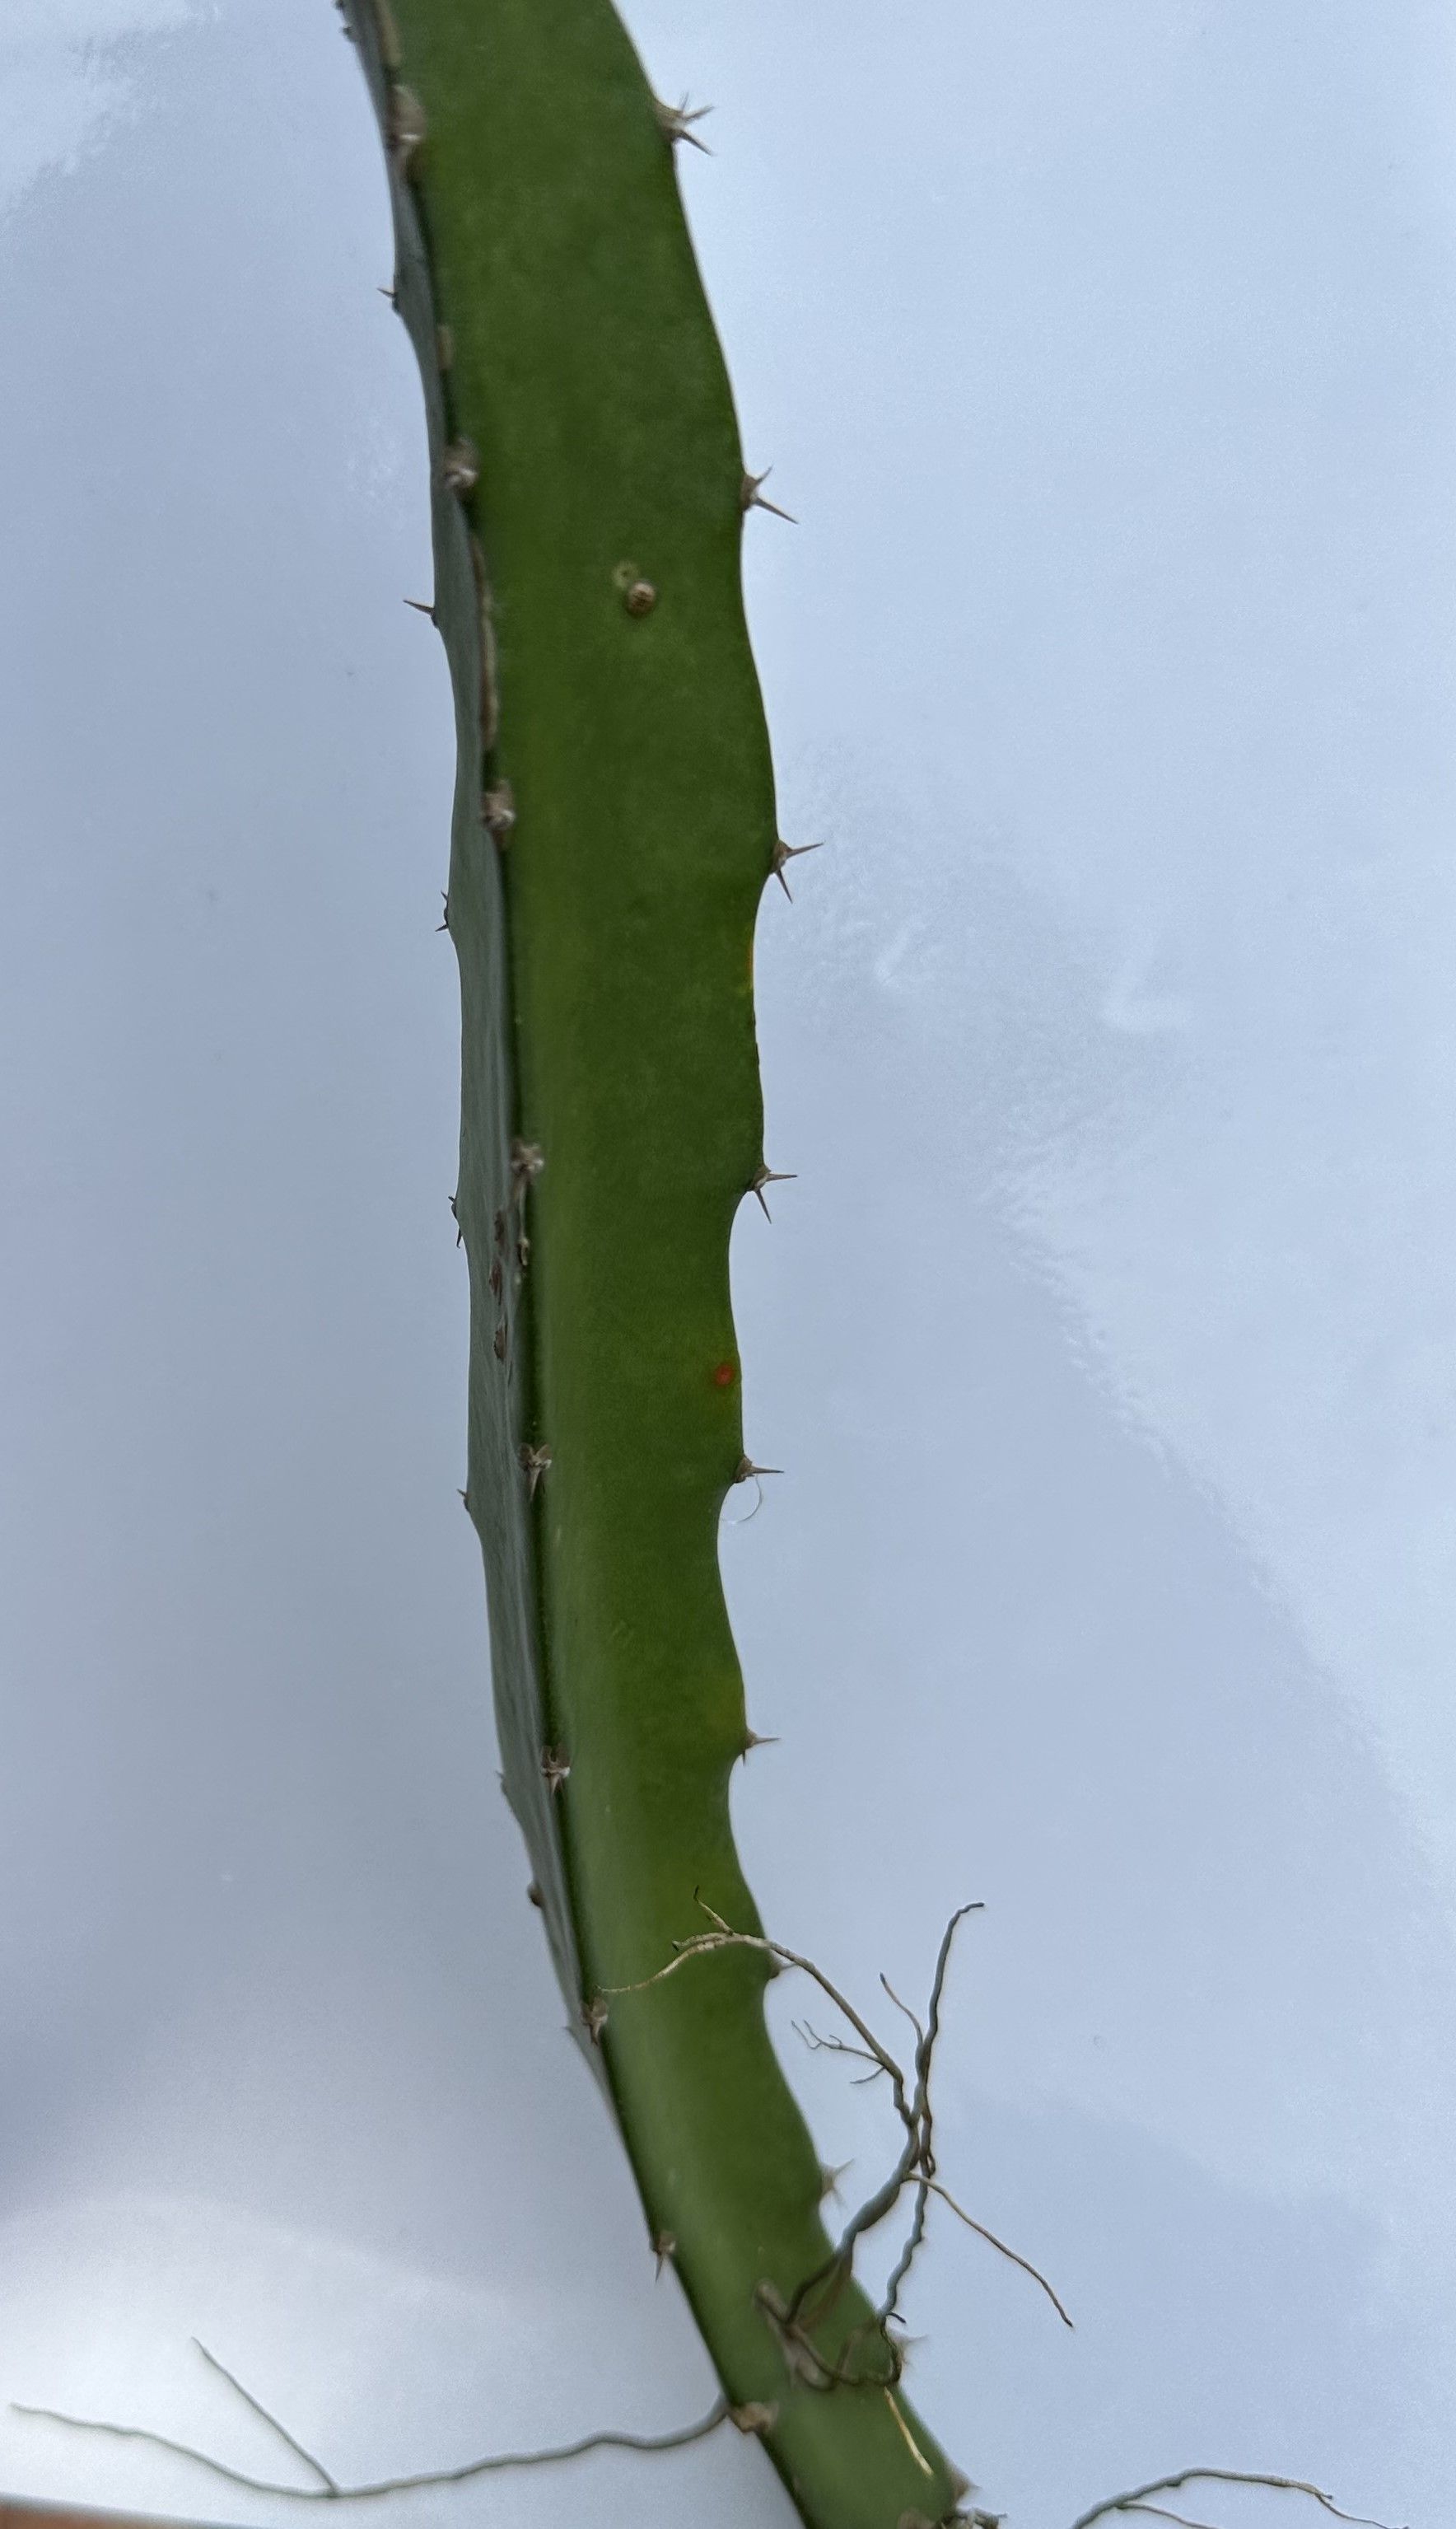
Label: Good leaf